Bal des débutantes

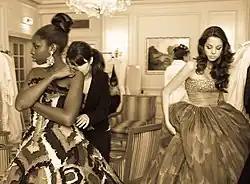
Deb Sokhna N'dour dressing for le Bal in 2008

The ball takes place on a Saturday, but preparations include meeting the débutantes, their families and their cavaliers in advance.